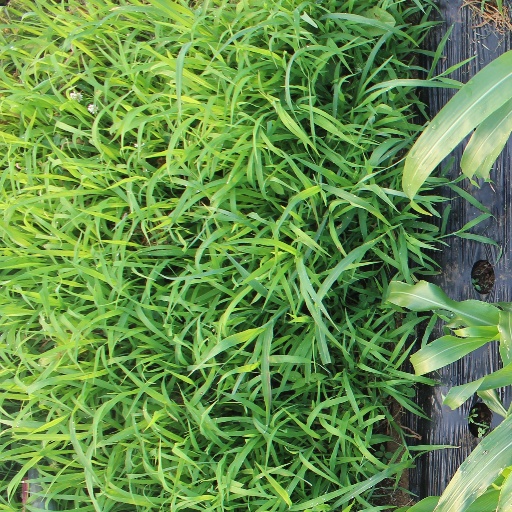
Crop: sorghum